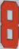
Number: 8